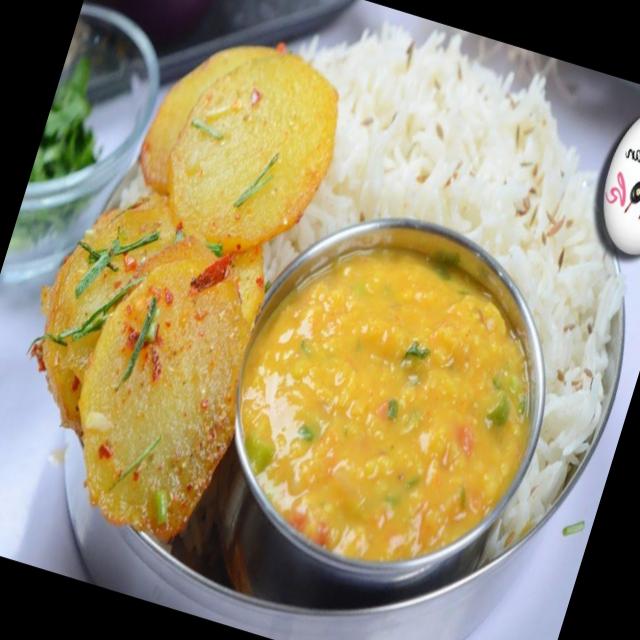
Dish: dal_makhani